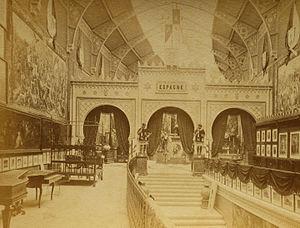
Exposition universelle de 1878. Palais du Trocadéro. Mai 1878. Photographiée par les Neurdein. Le Sabbat des sorcières a été exposée dans le Pavillon de l'Espagne. Le Sabbat des sorcières ou le Grand Bouc (d'après les multiples titres en espagnol El aquelarre, el Gran Cabrón) est l'une des peintures à l'huile sur plâtre de la série des Peintures noires avec lesquelles Francisco de Goya avait décoré les murs de sa maison Quinta del Sordo."
L'Exposition universelle de 1878 est la troisième Exposition universelle de Paris ; elle a lieu du 1ᵉʳ mai au 31 octobre 1878 sur le Champ-de-Mars.
Le Sabbat des sorcières ou le Grand Bouc est l'une des peintures à l'huile sur plâtre de la série des Peintures noires avec lesquelles Francisco de Goya avait décoré les murs de sa maison Quinta del Sordo. La série a été peinte entre 1819 et 1823.